The Book of Lairs

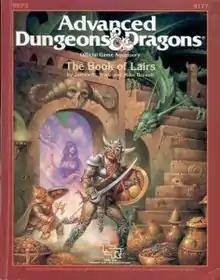

The Book of Lairs is an accessory book for the "Dungeons & Dragons" fantasy role-playing game, first published by TSR in 1986. It contains an assortment of monster-themed mini-adventures. A second volume was published in 1987. TSR coded the accessories REF3 and REF4 respectively, as part of a series of similarly-coded accessories. Both volumes were received well by critics, with the second being seen more positively than the first.